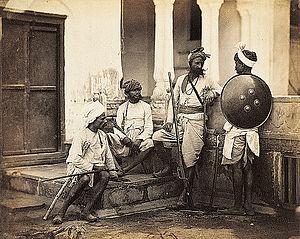
Charles Shepherd fut un photographe et imprimeur anglais qui travailla en Inde à la fin du XIXᵉ siècle. Il fonda des sociétés avec Samuel Bourne et Arthur Robertson.
Les castes sont des divisions des sociétés du sous-continent indien en groupes héréditaires, endogames et hiérarchisés.